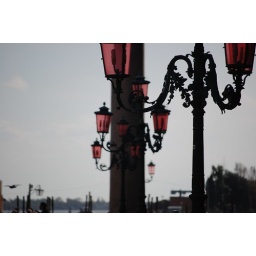
pink lamps in St. Mark's Square again